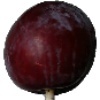
Label: Plum 1